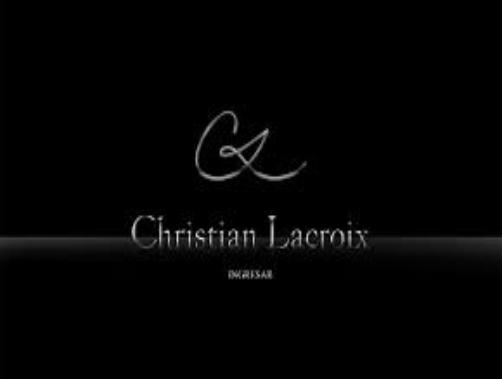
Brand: Christian Lacroix
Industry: Clothes